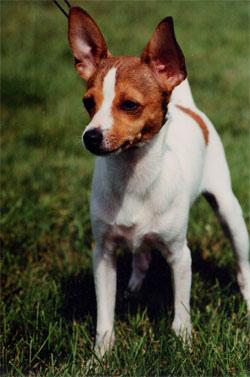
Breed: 237-n000095-toy_terrier